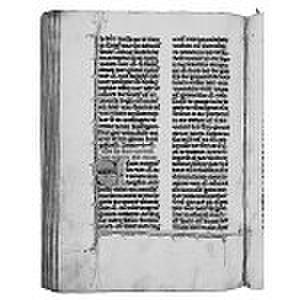
Béatrice de Nazareth, née à Tirlemont en 1200 et décédée le 29 août 1268 à l'abbaye Notre-Dame-de-Nazareth, près de Lierre, est une moniale cistercienne, mystique et auteur spirituel des Pays-Bas méridionaux, qui écrivait en moyen néerlandais.